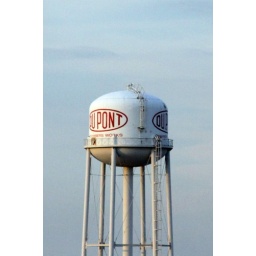
View of the DuPont water tower from I 295 in New Jersey.